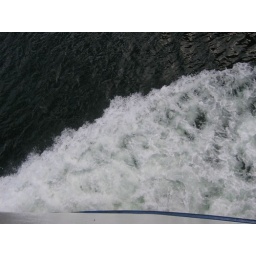
water over the edge of the ship